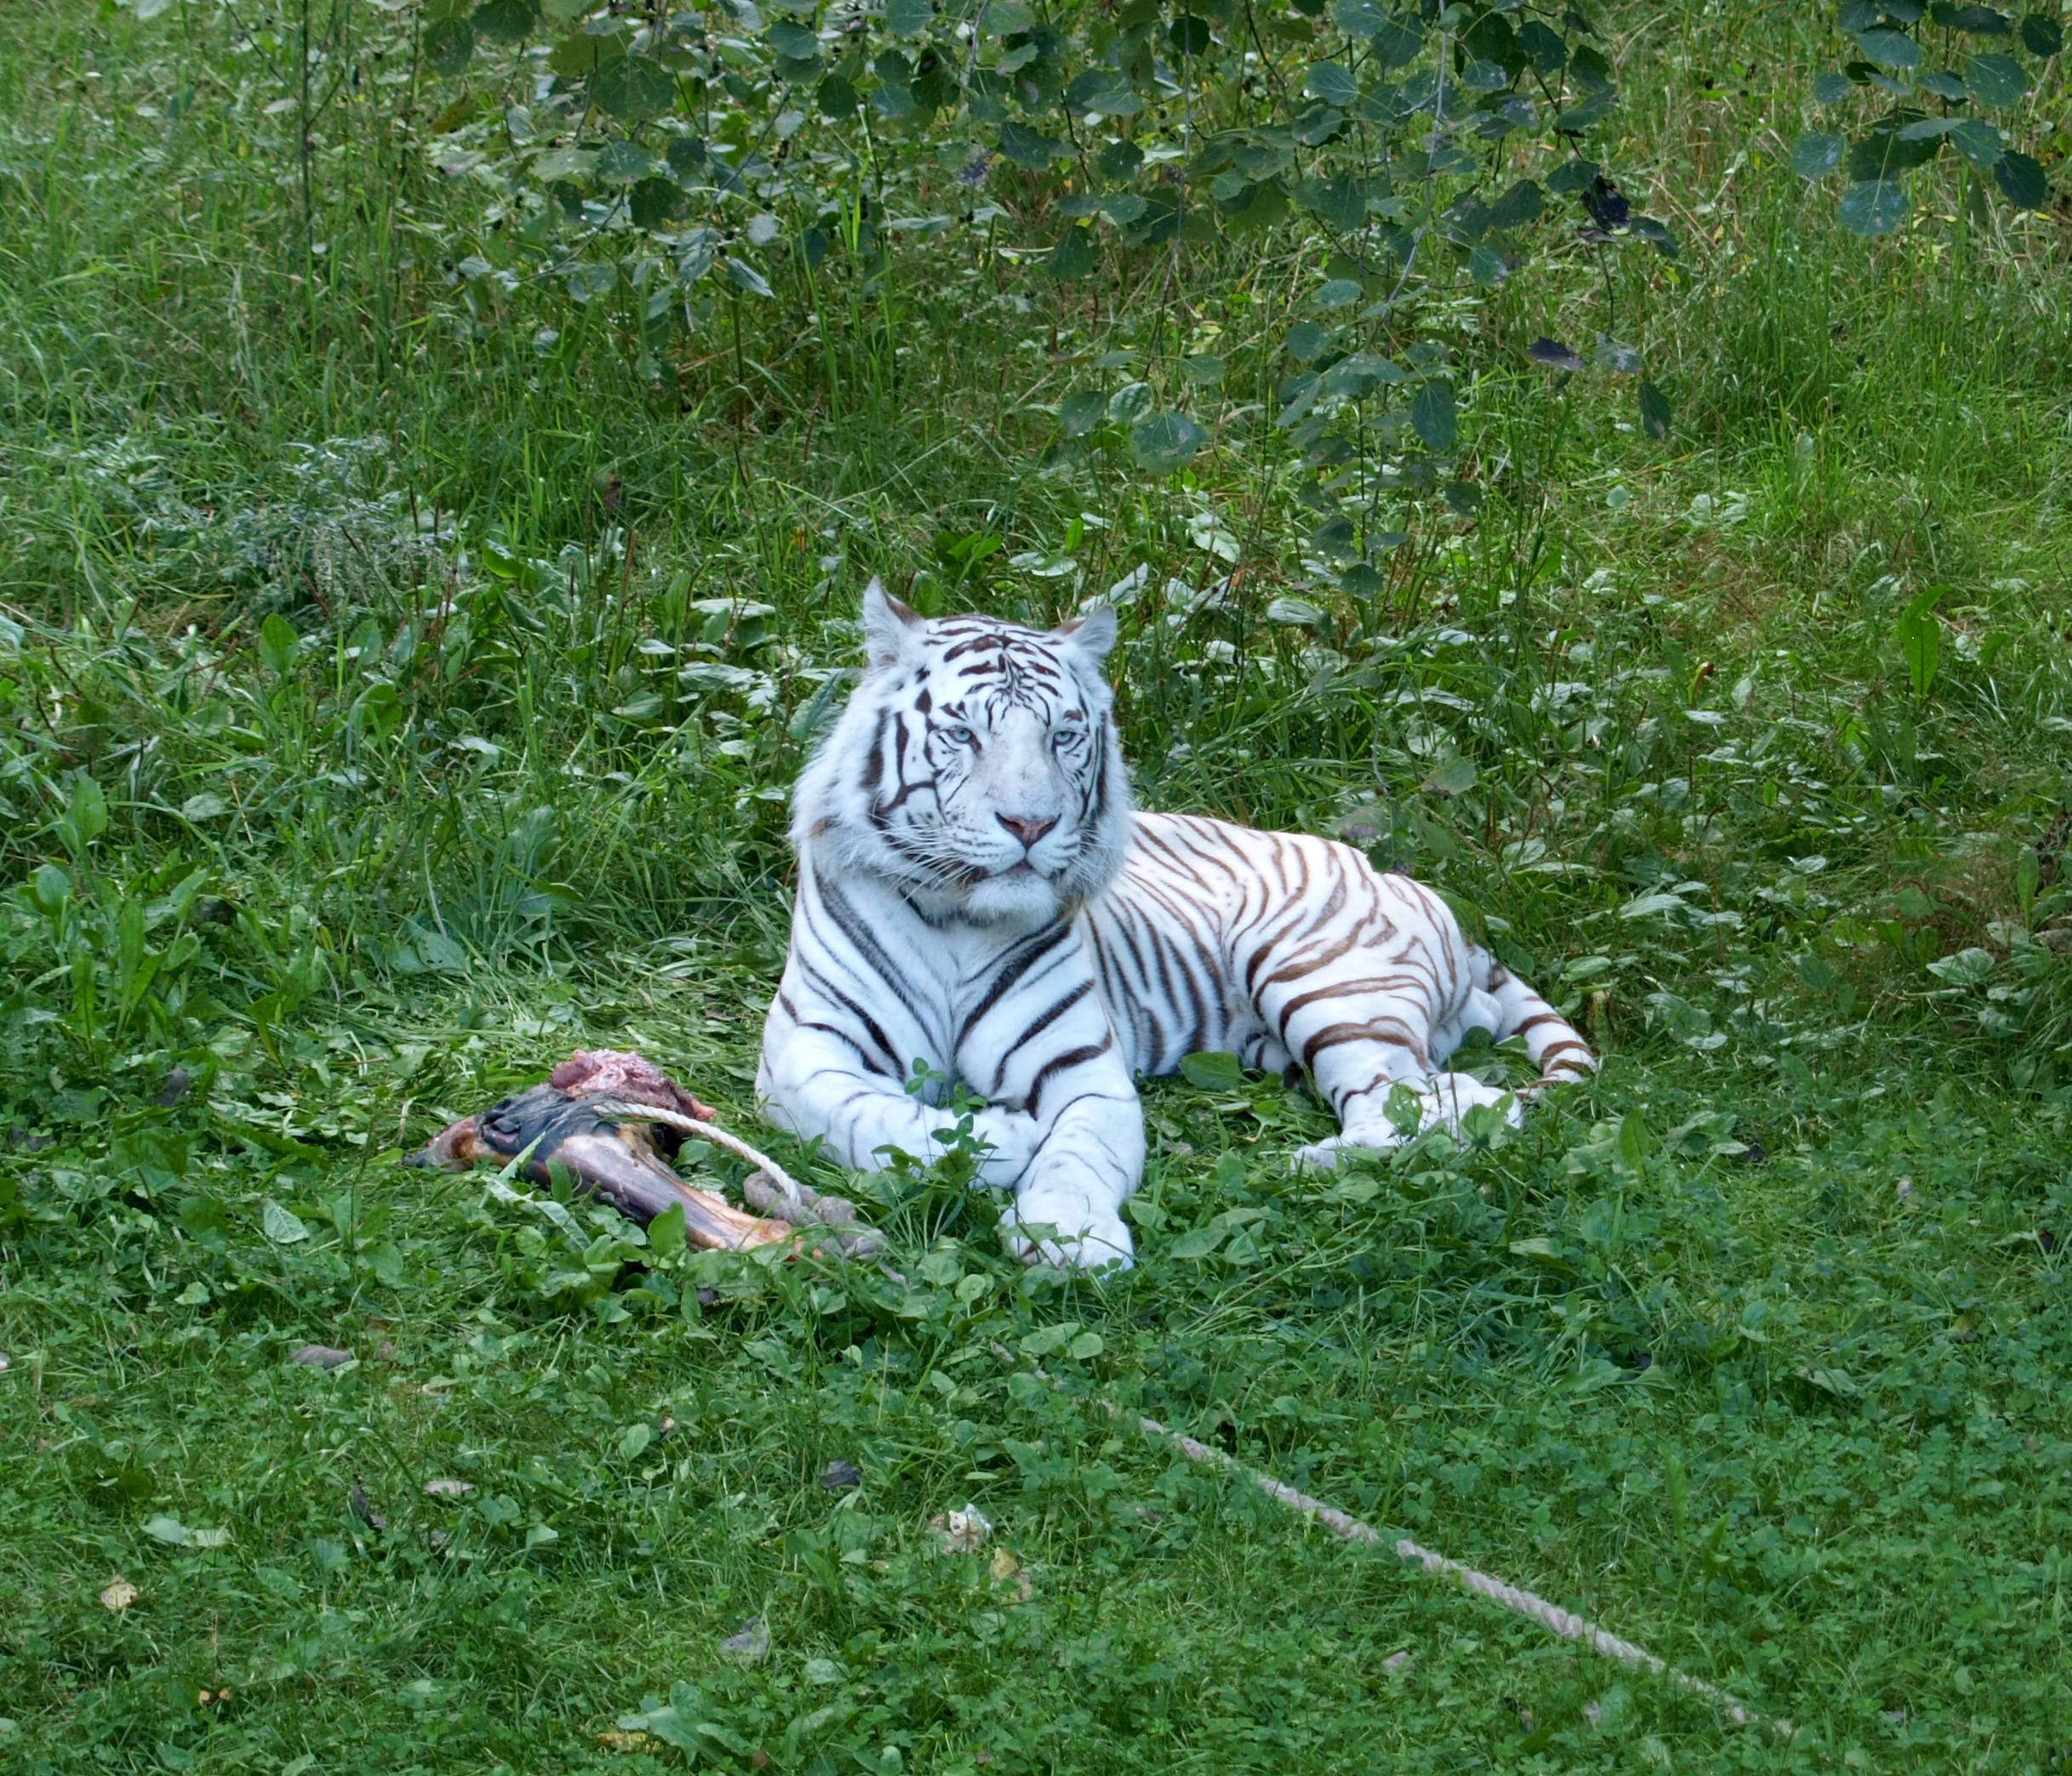
grass, white, wildlife, wild, zoo, jungle, cat, feline, mammal, fauna, tiger, enjoying, predators, white tiger, big cats, cat like mammal